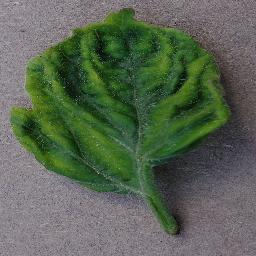
Label: Tomato___Tomato_Yellow_Leaf_Curl_Virus